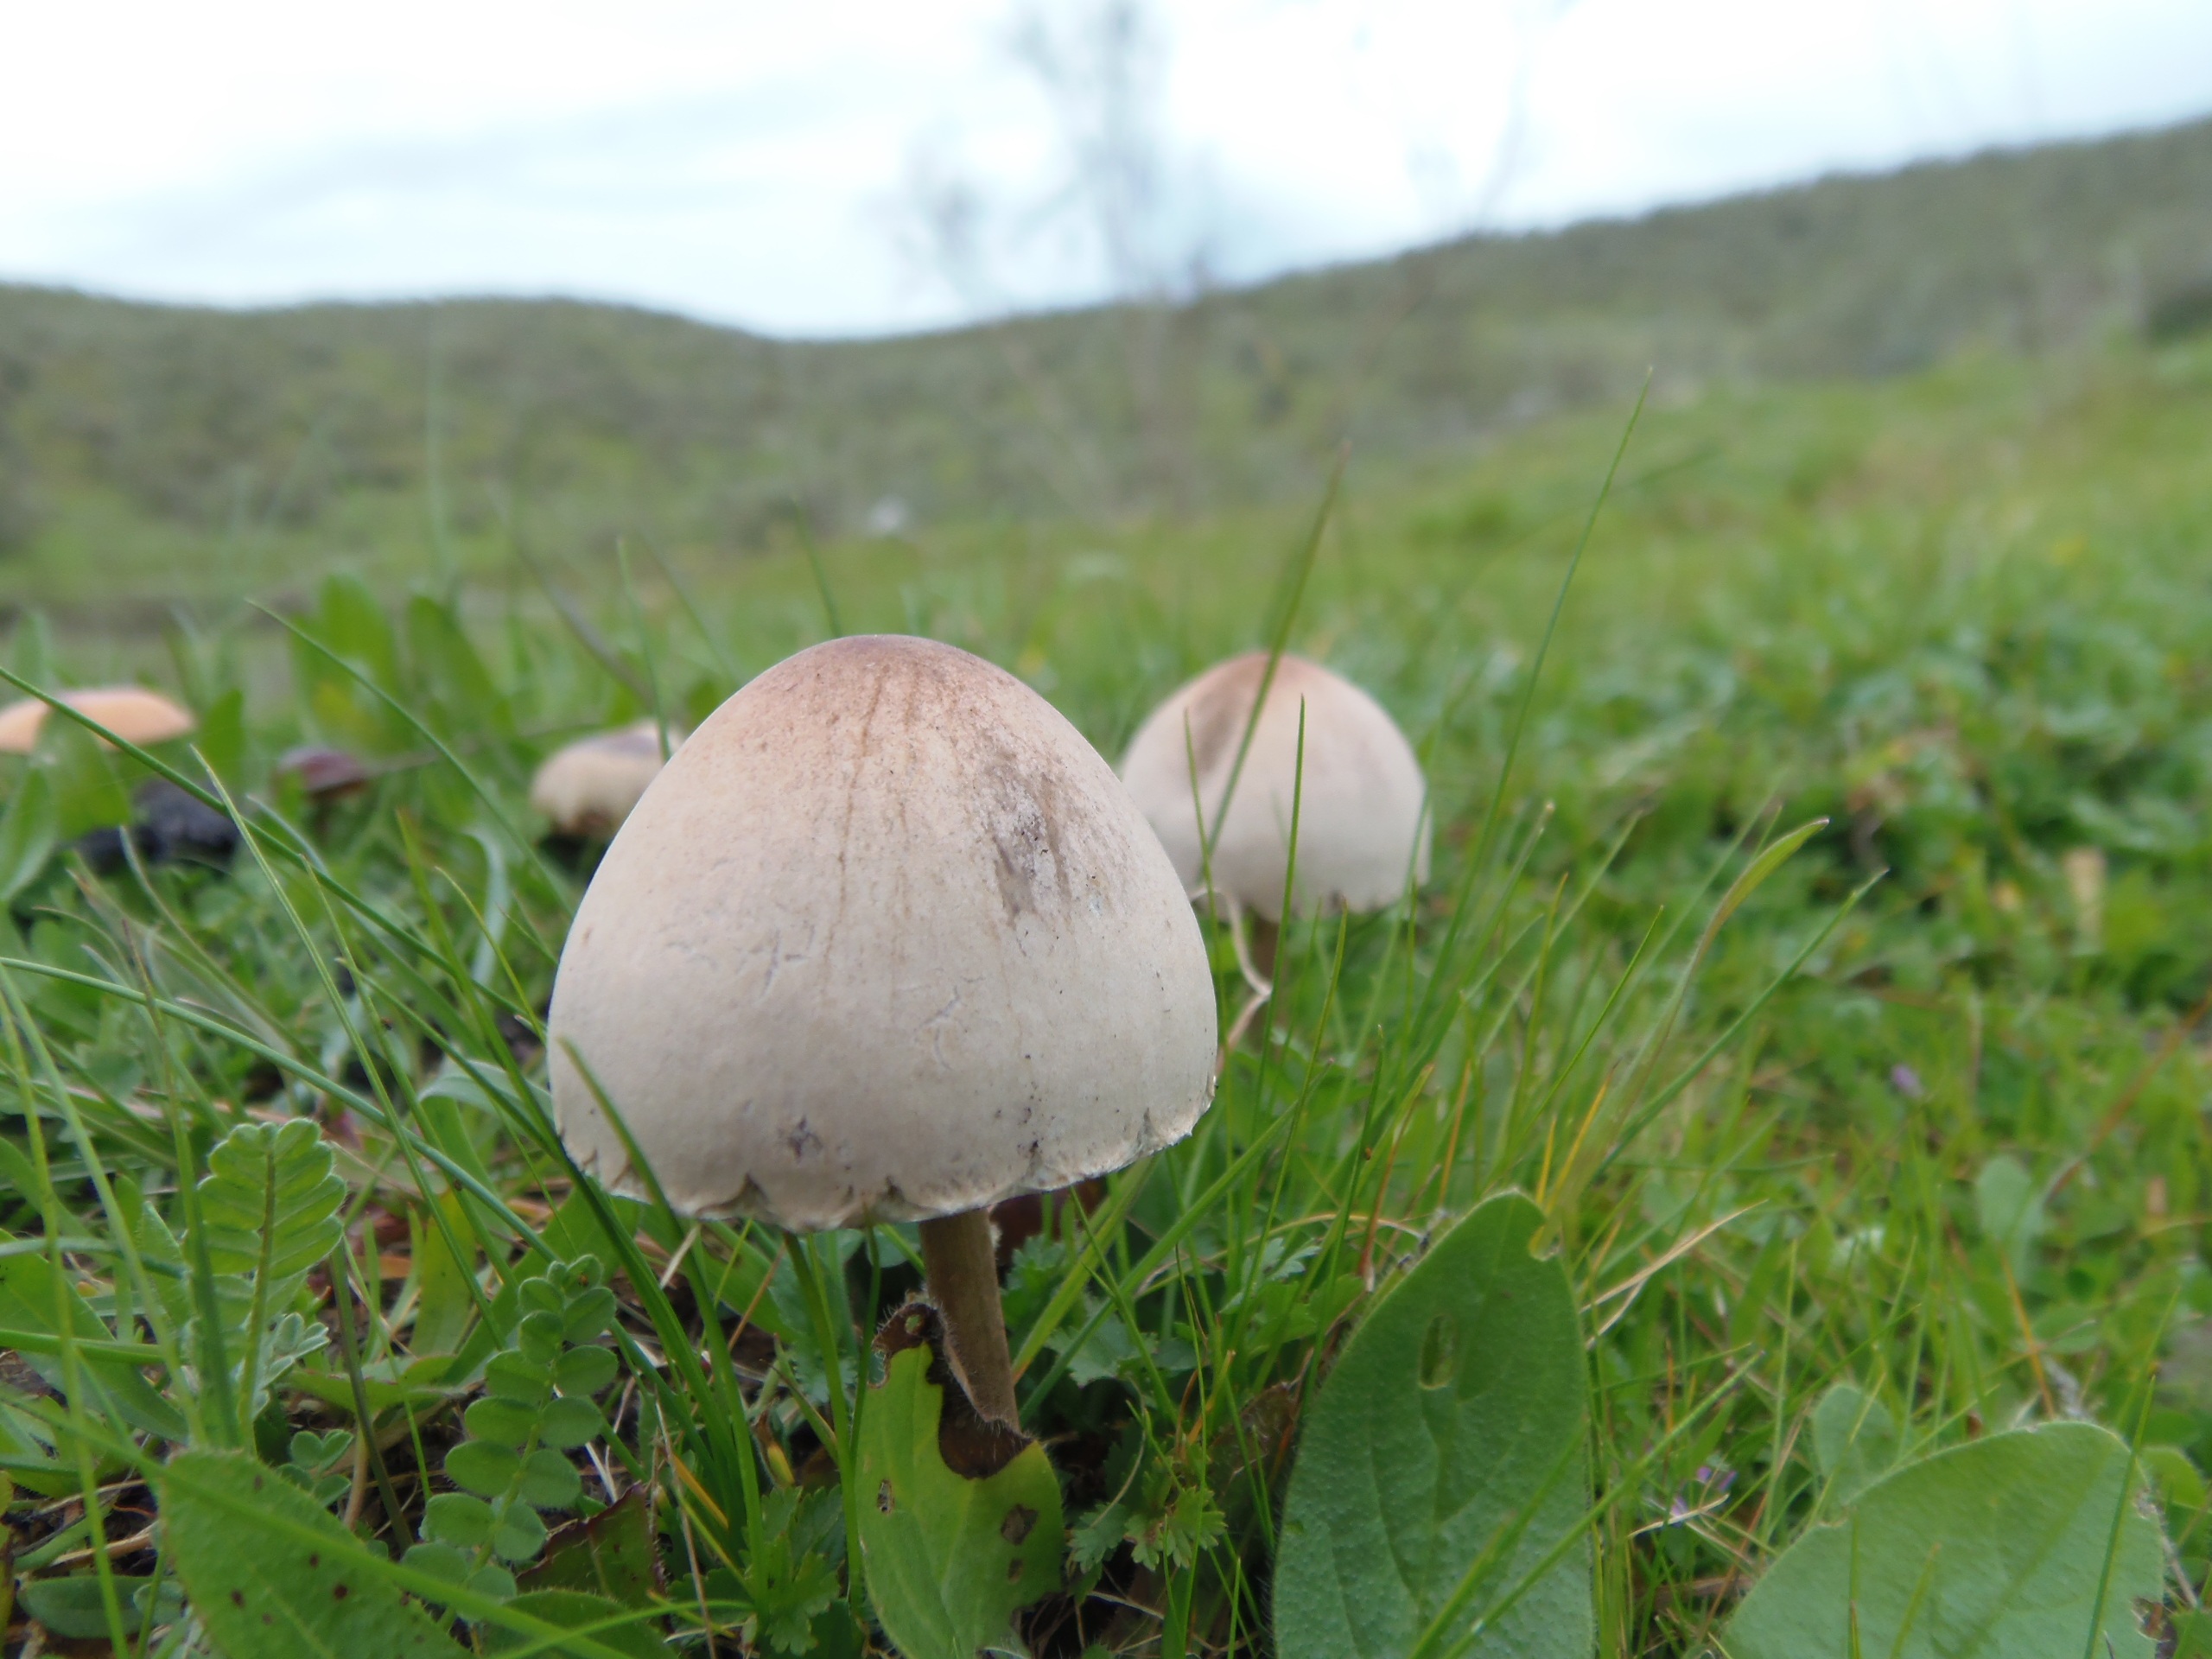
nature, forest, meadow, flower, macro, soil, botany, mushroom, flora, fungus, mushrooms, woodland, bolete, agaricus, agaricaceae, penny bun